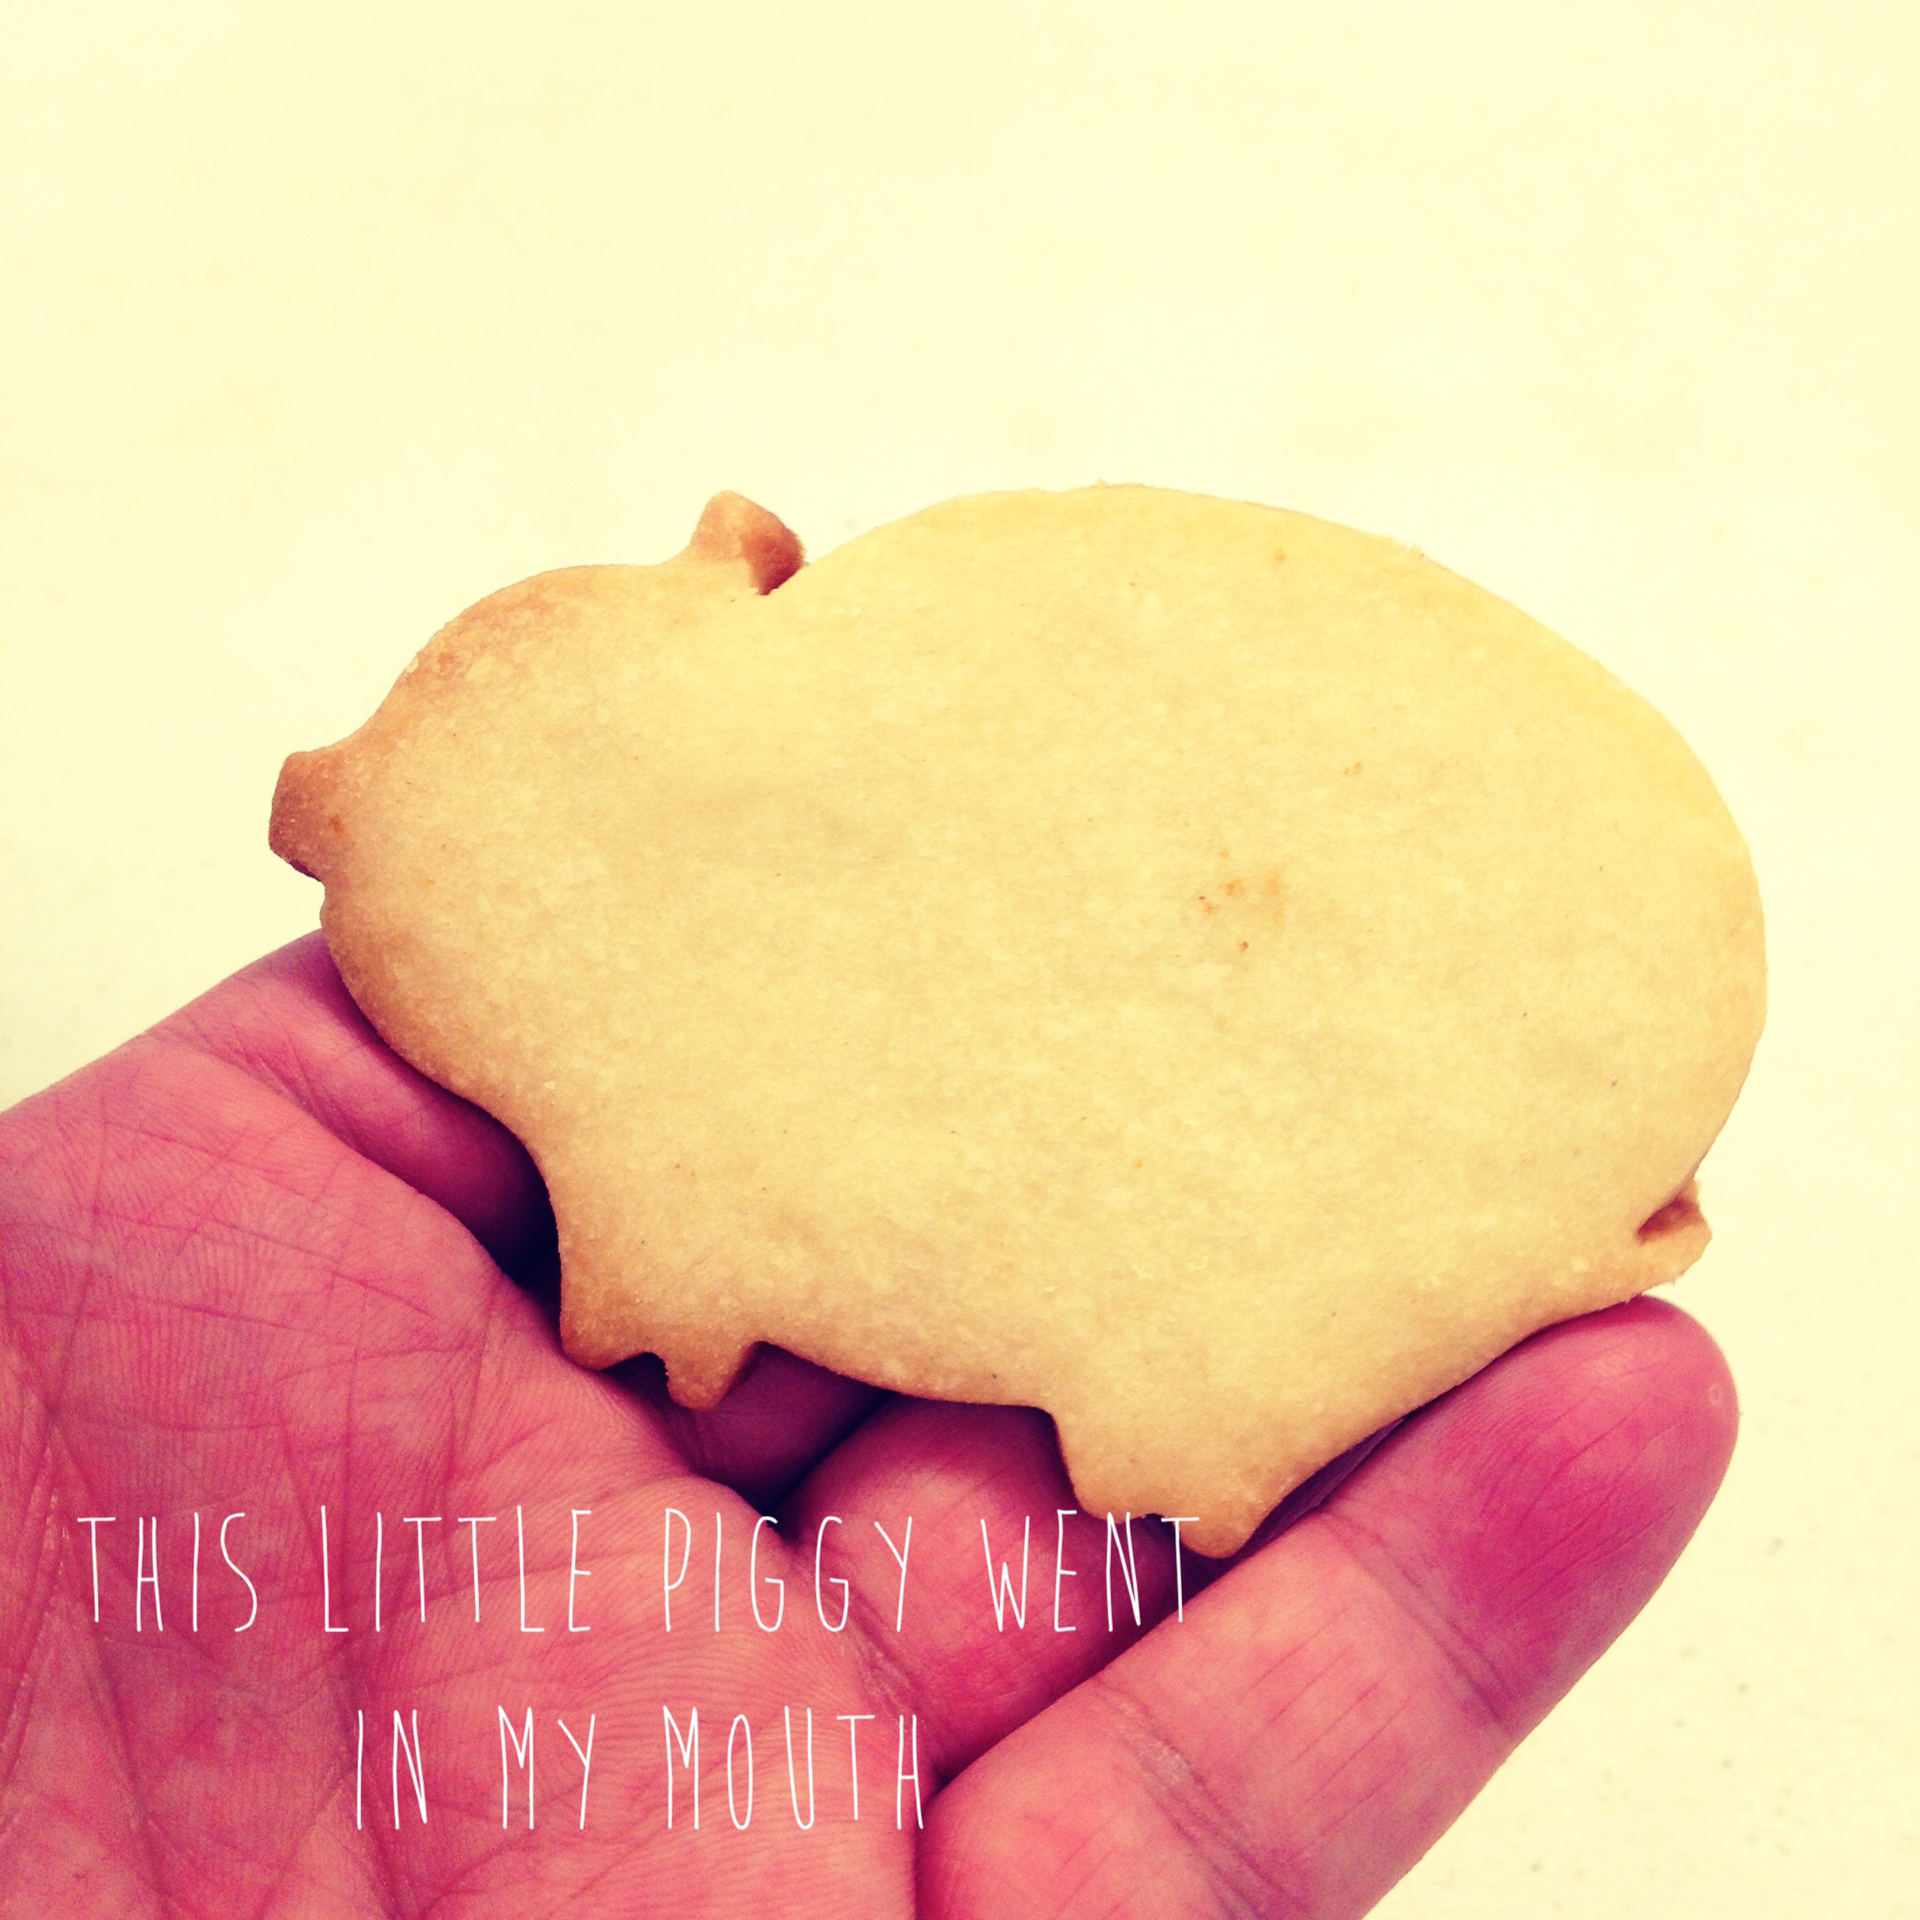
iphone, sweet, petal, cute, heart, food, produce, baking, cookie, dessert, human body, tasty, organ, piggy, piclab, flavor, sense, snack food